Carputer

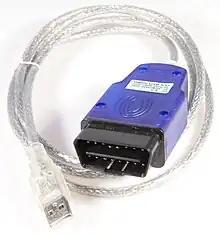
Typical simple USB KKL Diagnostic Interface without protocol logic for signal level adjustment

Computers can be used to decode on-board diagnostics (OBD) data to a visual display. Many interfaces are based on the ELM327 OBD Interpreter ICs. STN1110 is also known to be used.